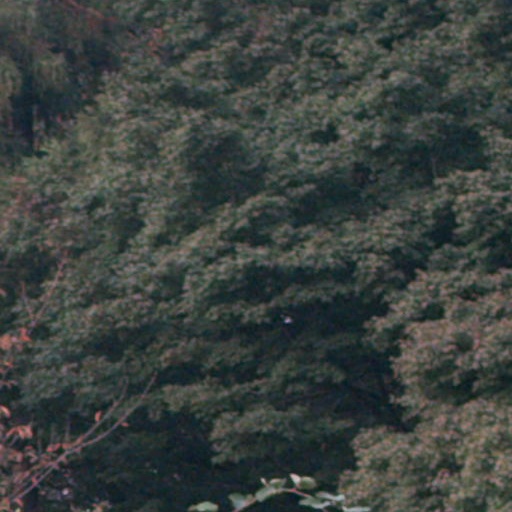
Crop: cassava